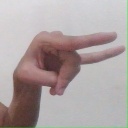
अक्षर: च